Rudolf Cvetko

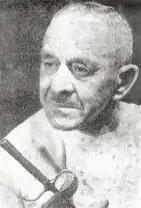
Rudolf Cvetko

Rudolf Cvetko (November 17, 1880 – December 15, 1977) was a Slovene fencer who was the first Slovene winner of an Olympic medal. A competitor at the 1912 Summer Olympics in Stockholm, Sweden, Cvetko was part of the Austrian sabre team, which won the silver medal, though in the individual foil event he was eliminated in the first round.